Sagrada Família

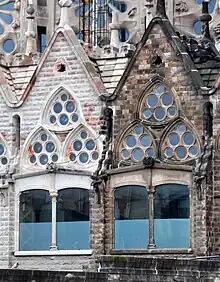
New stonework at Sagrada Família (left) is visible against the stained and weathered older sections (right).

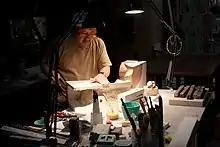
Japanese artist Etsuro Sotoo working in a gypsum workshop in 2010 for sculptures for the church

The central nave vaulting was completed in 2000 and the main tasks since then have been the construction of the transept vaults and apse. In 2002, the Sagrada Família Schools building was relocated from the eastern corner of the site to the southern corner, and began housing an exhibition. The school was originally designed by Gaudí in 1909 for the children of the construction workers.